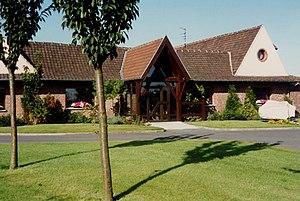
Deuxième Centre d'éducation des chiens guides de Monsieur Corteville
Wasquehal, ville de la Métropole européenne de Lille, existe dès le Moyen Âge est s'est surtout urbanisée à la faveur de la croissance des pôles urbains de Lille, Roubaix et Tourcoing, Wasquehal faisant partie du territoire séparant ces villes.
Le Capreau est l'un des douze quartiers de Wasquehal en France. Depuis le début du XXᵉ siècle, il accueille une population ouvrière.